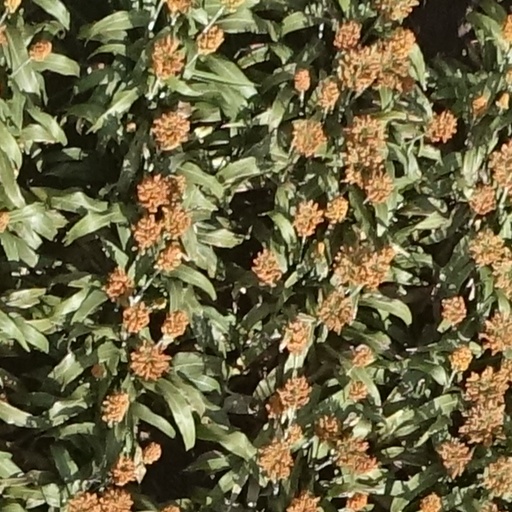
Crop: sorghum